Healthy Village

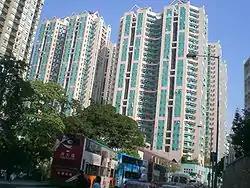
Healthy Village Phase 1 and 2

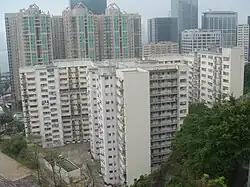
Healthy Village Phase 3

Healthy Village is a public housing estate and Flat-for-Sale Scheme estate in Tsat Tsz Mui, Hong Kong, developed by the Hong Kong Housing Society. It is divided into 3 phases and located at Tsat Tsz Mui Road (Redeveloped Phase 1, flat for rental and sale), King's Road (Redeveloped Phase 2, flat for sale) and Pak Fuk Road (Redeveloped Phase 3, flat for rental) respectively. It consists of 14 residential blocks (4 for Phase 1, 3 for Phase 2, 7 for Phase 3) completed between 1965 and 1997.